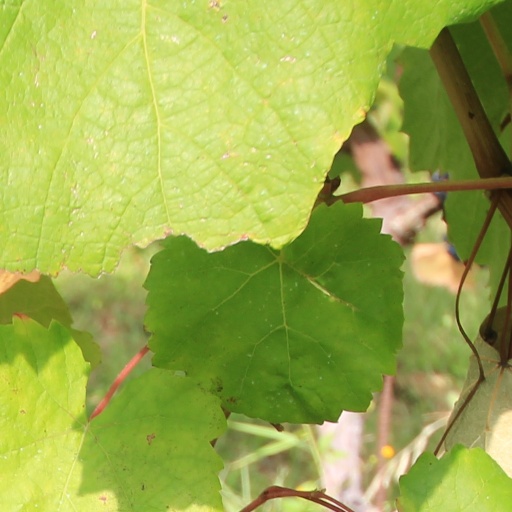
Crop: grape